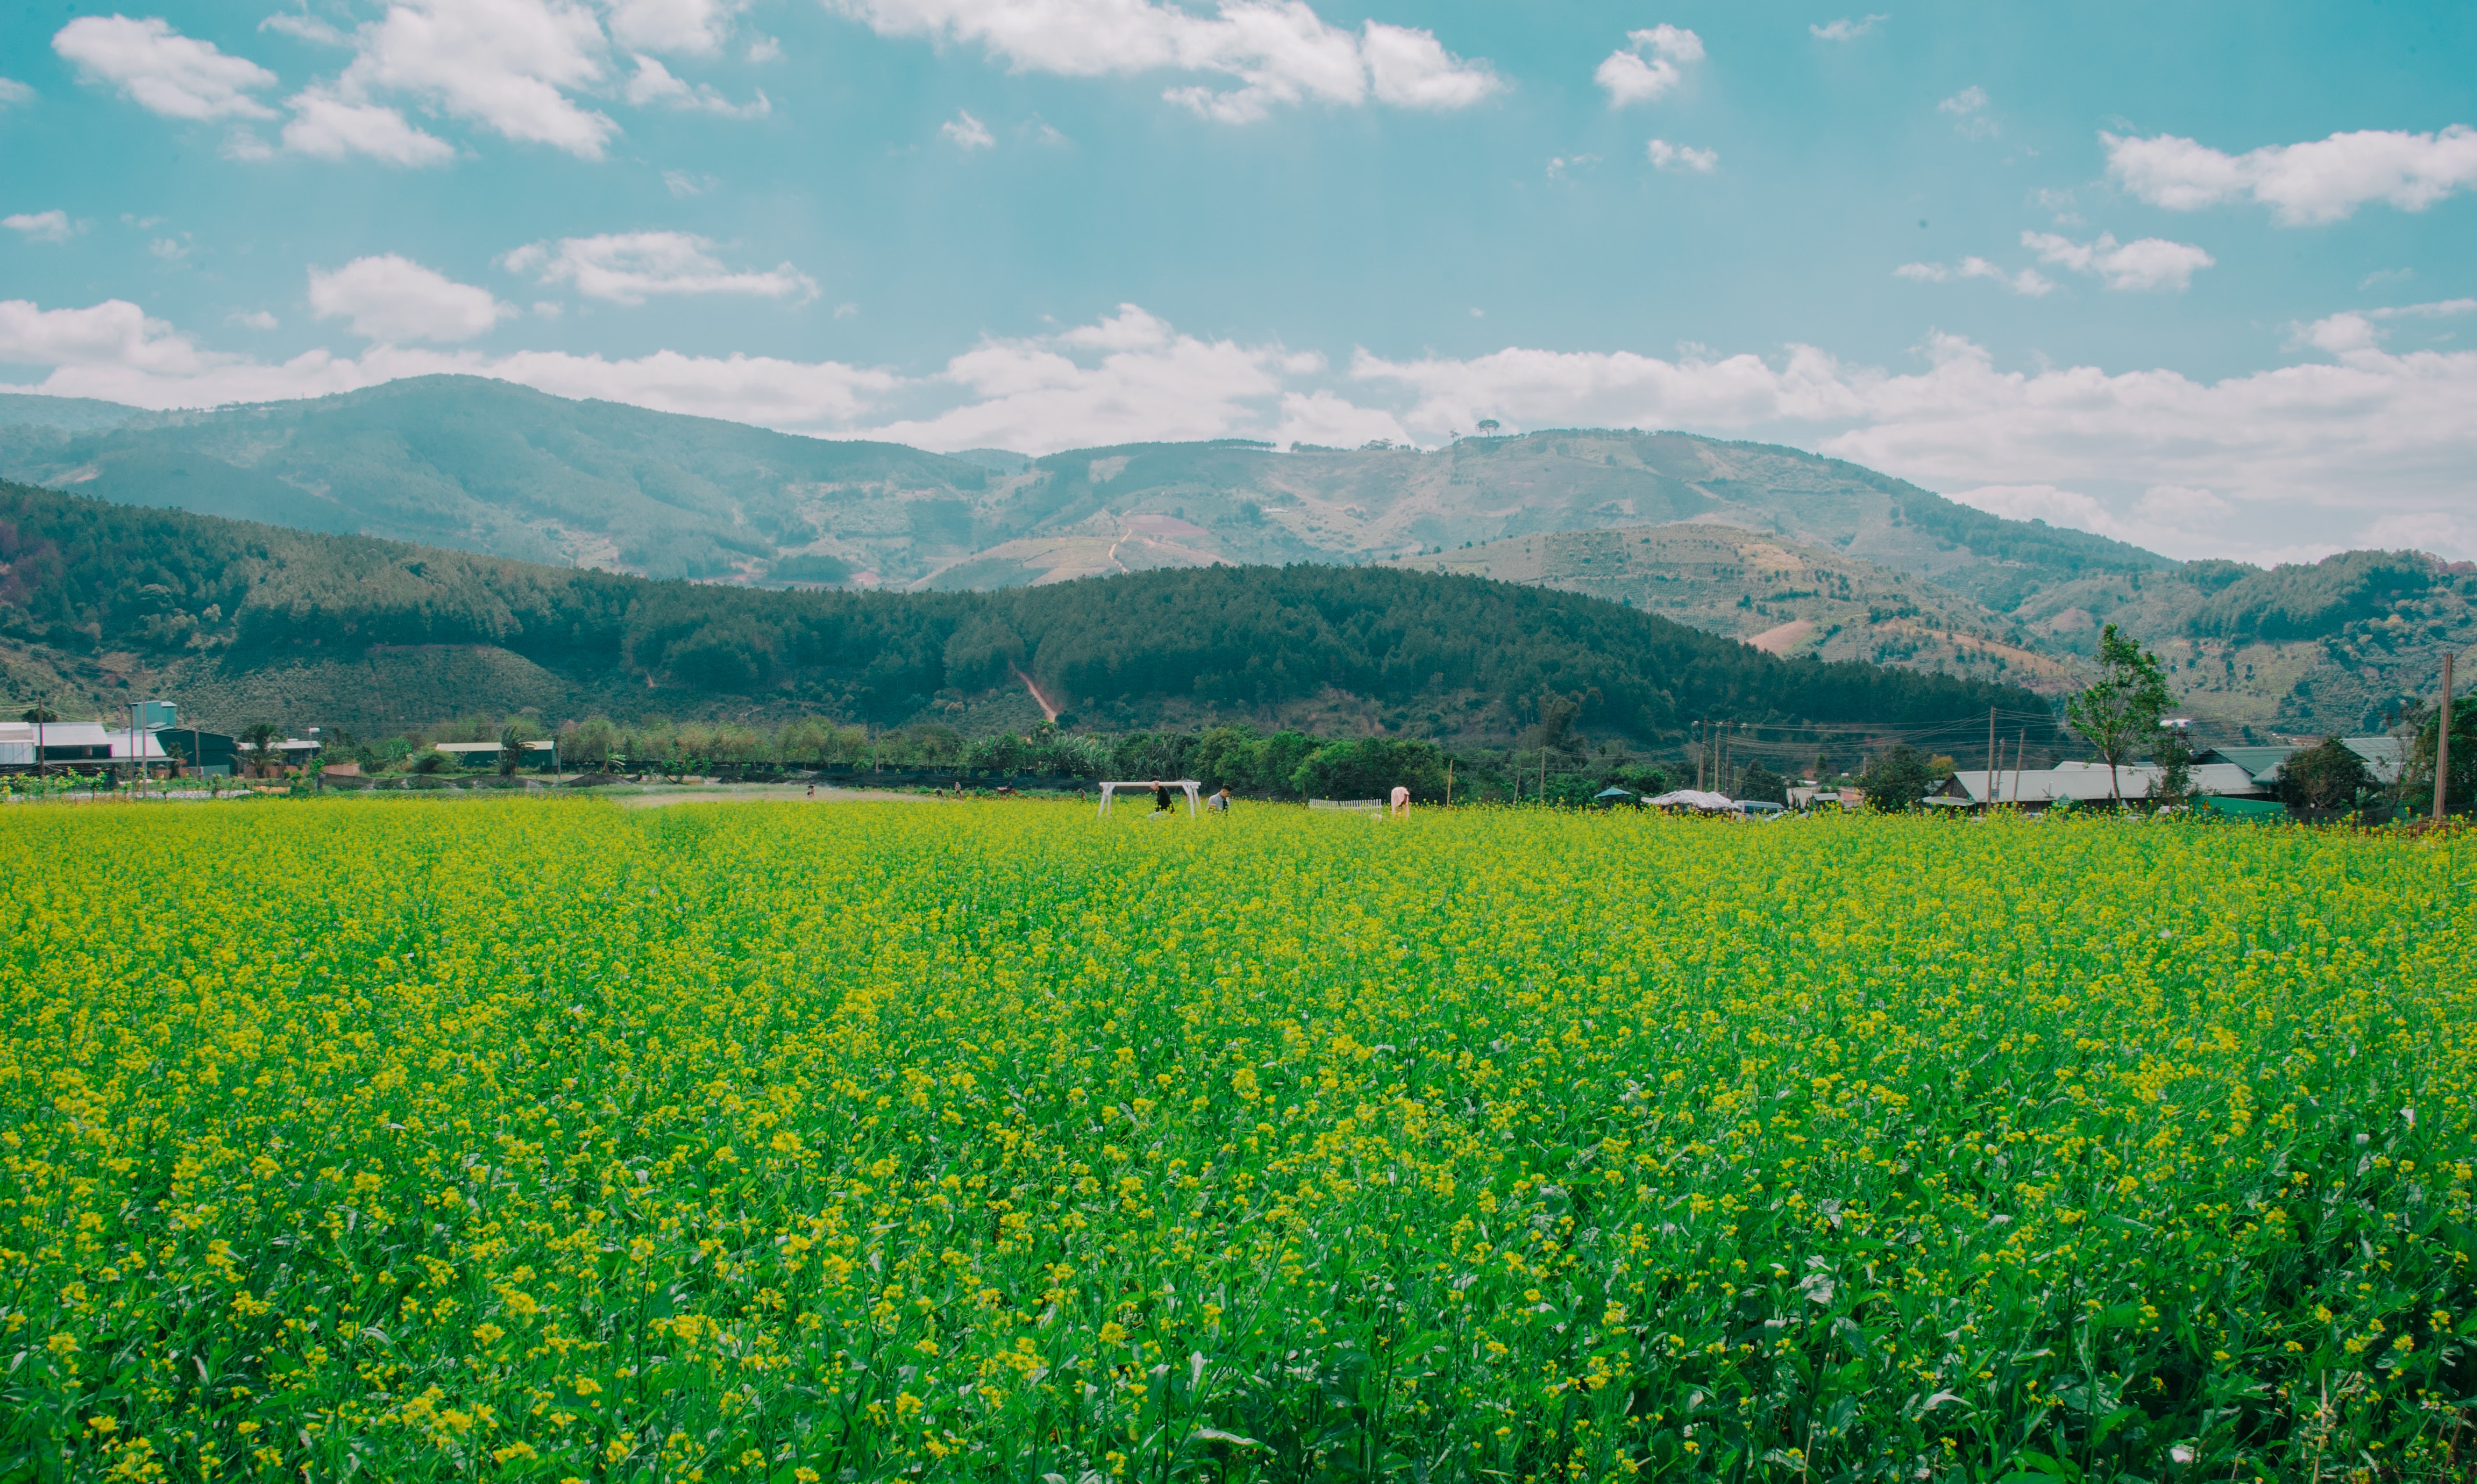
People in nature, field, nature, green, sky, meadow, grassland, canola, natural landscape, natural environment, plant, yellow, mountain, spring, paddy field, flower, agriculture, plain, grass, rural area, rapeseed, pasture, crop, hill, mountain range, farm, prairie, landscape, wildflower, hill station, brassica rapa, cash crop, alps, mustard and cabbage family, mount scenery